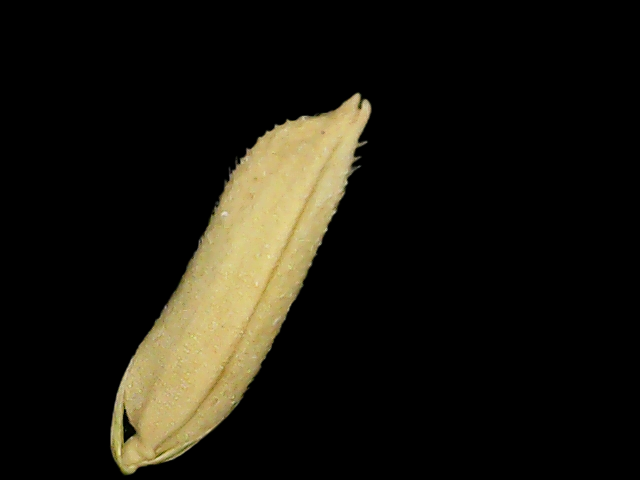
Rice variety: Binadhan19